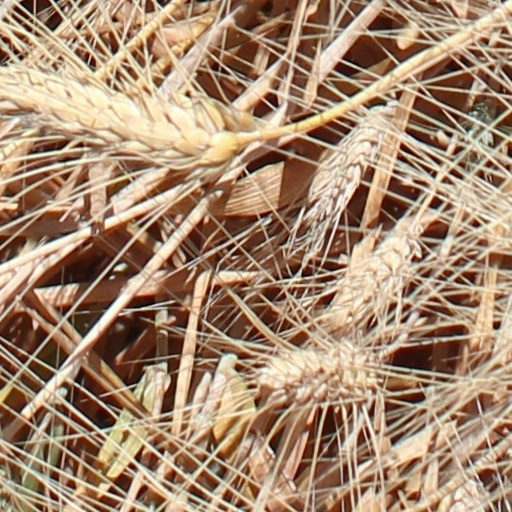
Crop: wheat